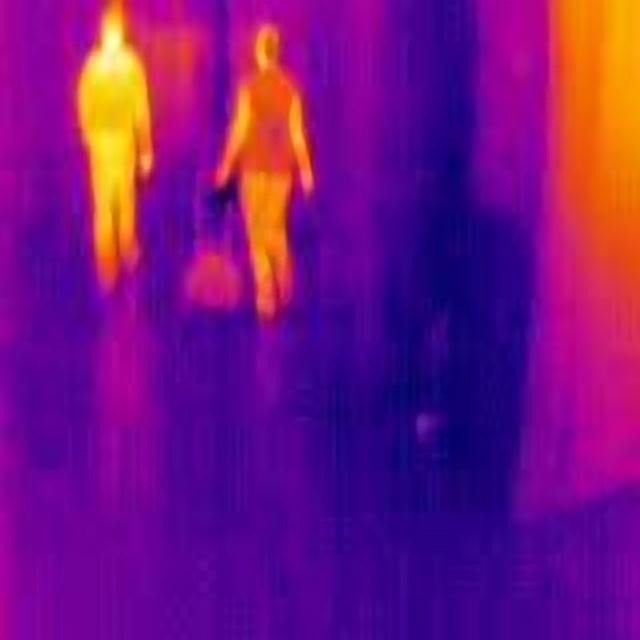
Detected objects:
label: person
label: person